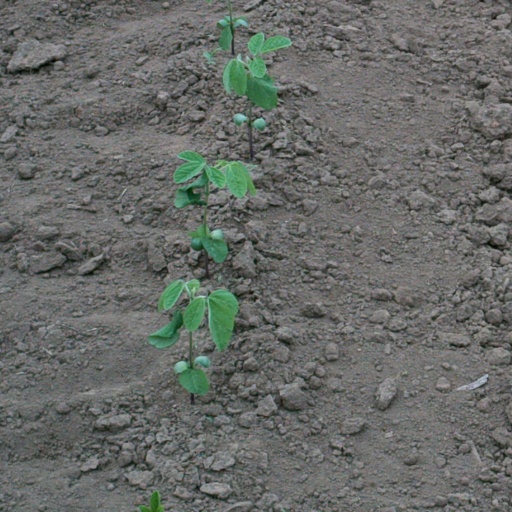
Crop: soybean